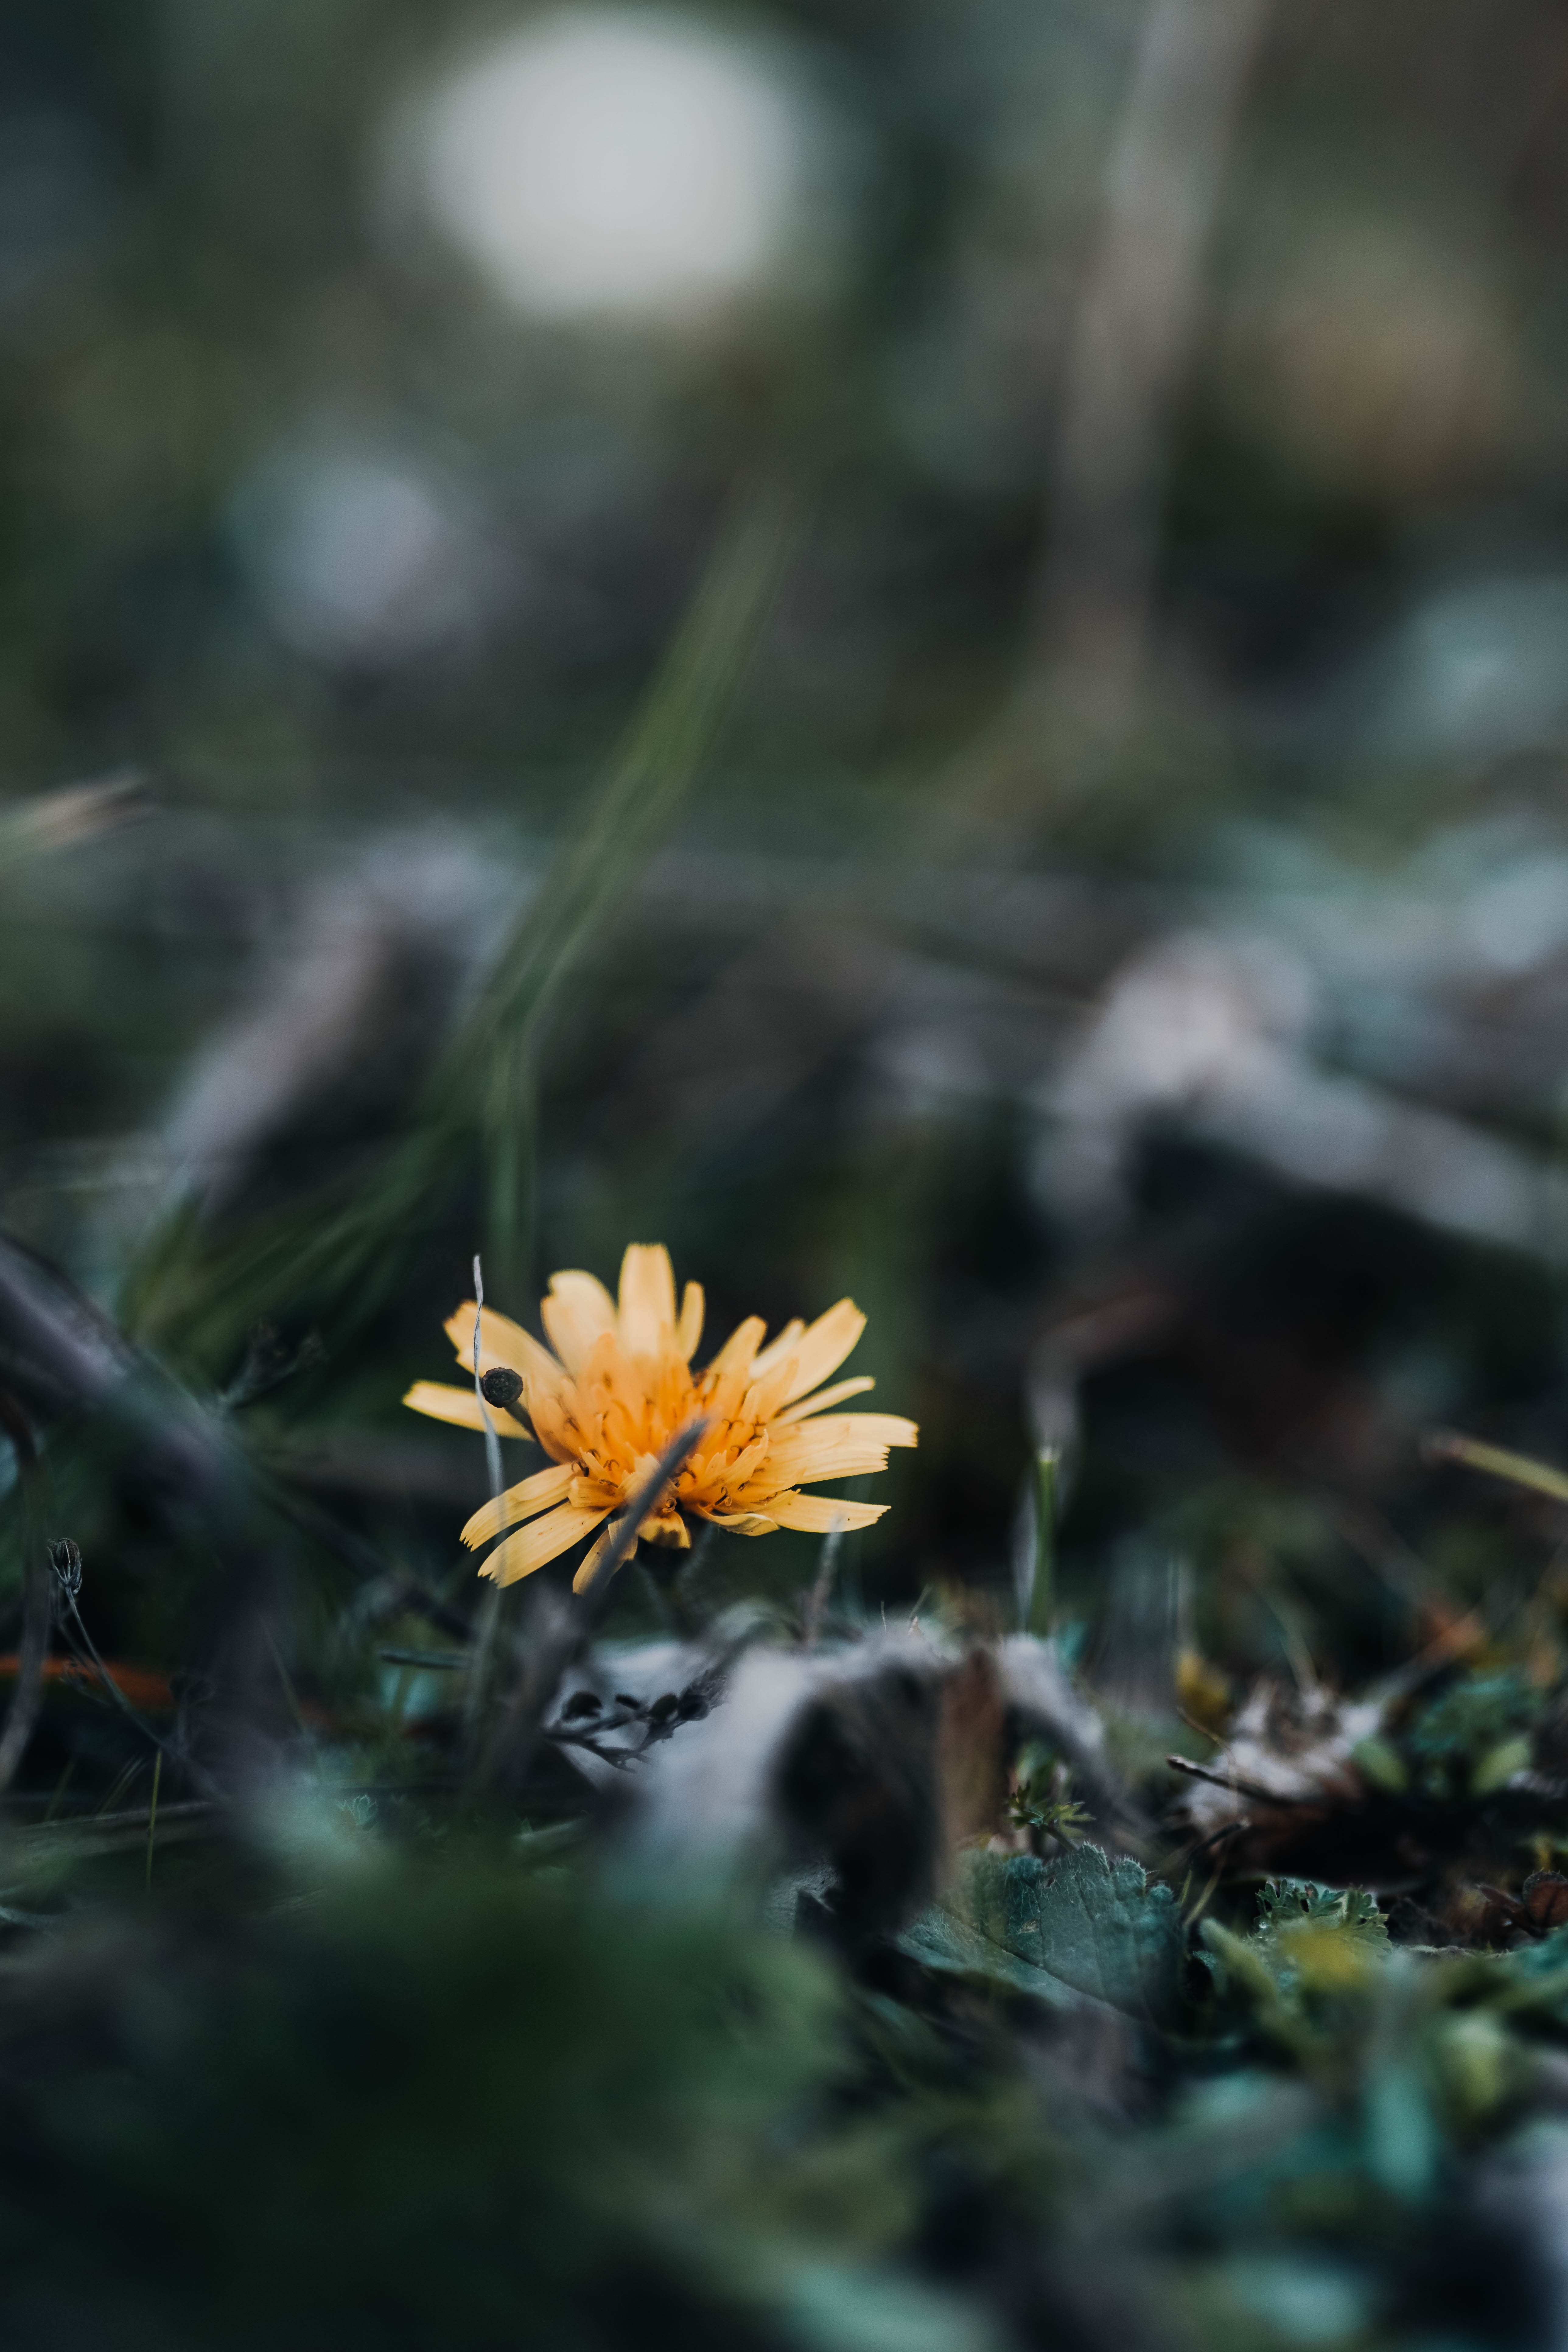
flower, plant, water, wood, natural landscape, petal, terrestrial plant, grass, landscape, forest, daisy family, flowering plant, annual plant, macro photography, soil, wildflower, plant stem, twig, water lily, daisy, herbaceous plant, sky, wildlife, lily family, autumn, vascular plant, Forb, aquatic plant, deciduous, asterales, pollen, sunflower, darkness